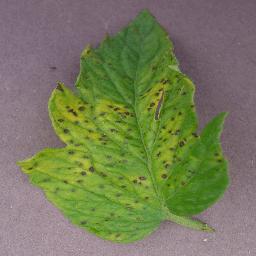
Label: Tomato___Septoria_leaf_spot